Organetto

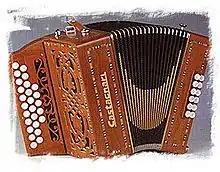
An organetto

The modern organetto is a small diatonic button accordion used in Italian folk music. It is often used to play the saltarello.